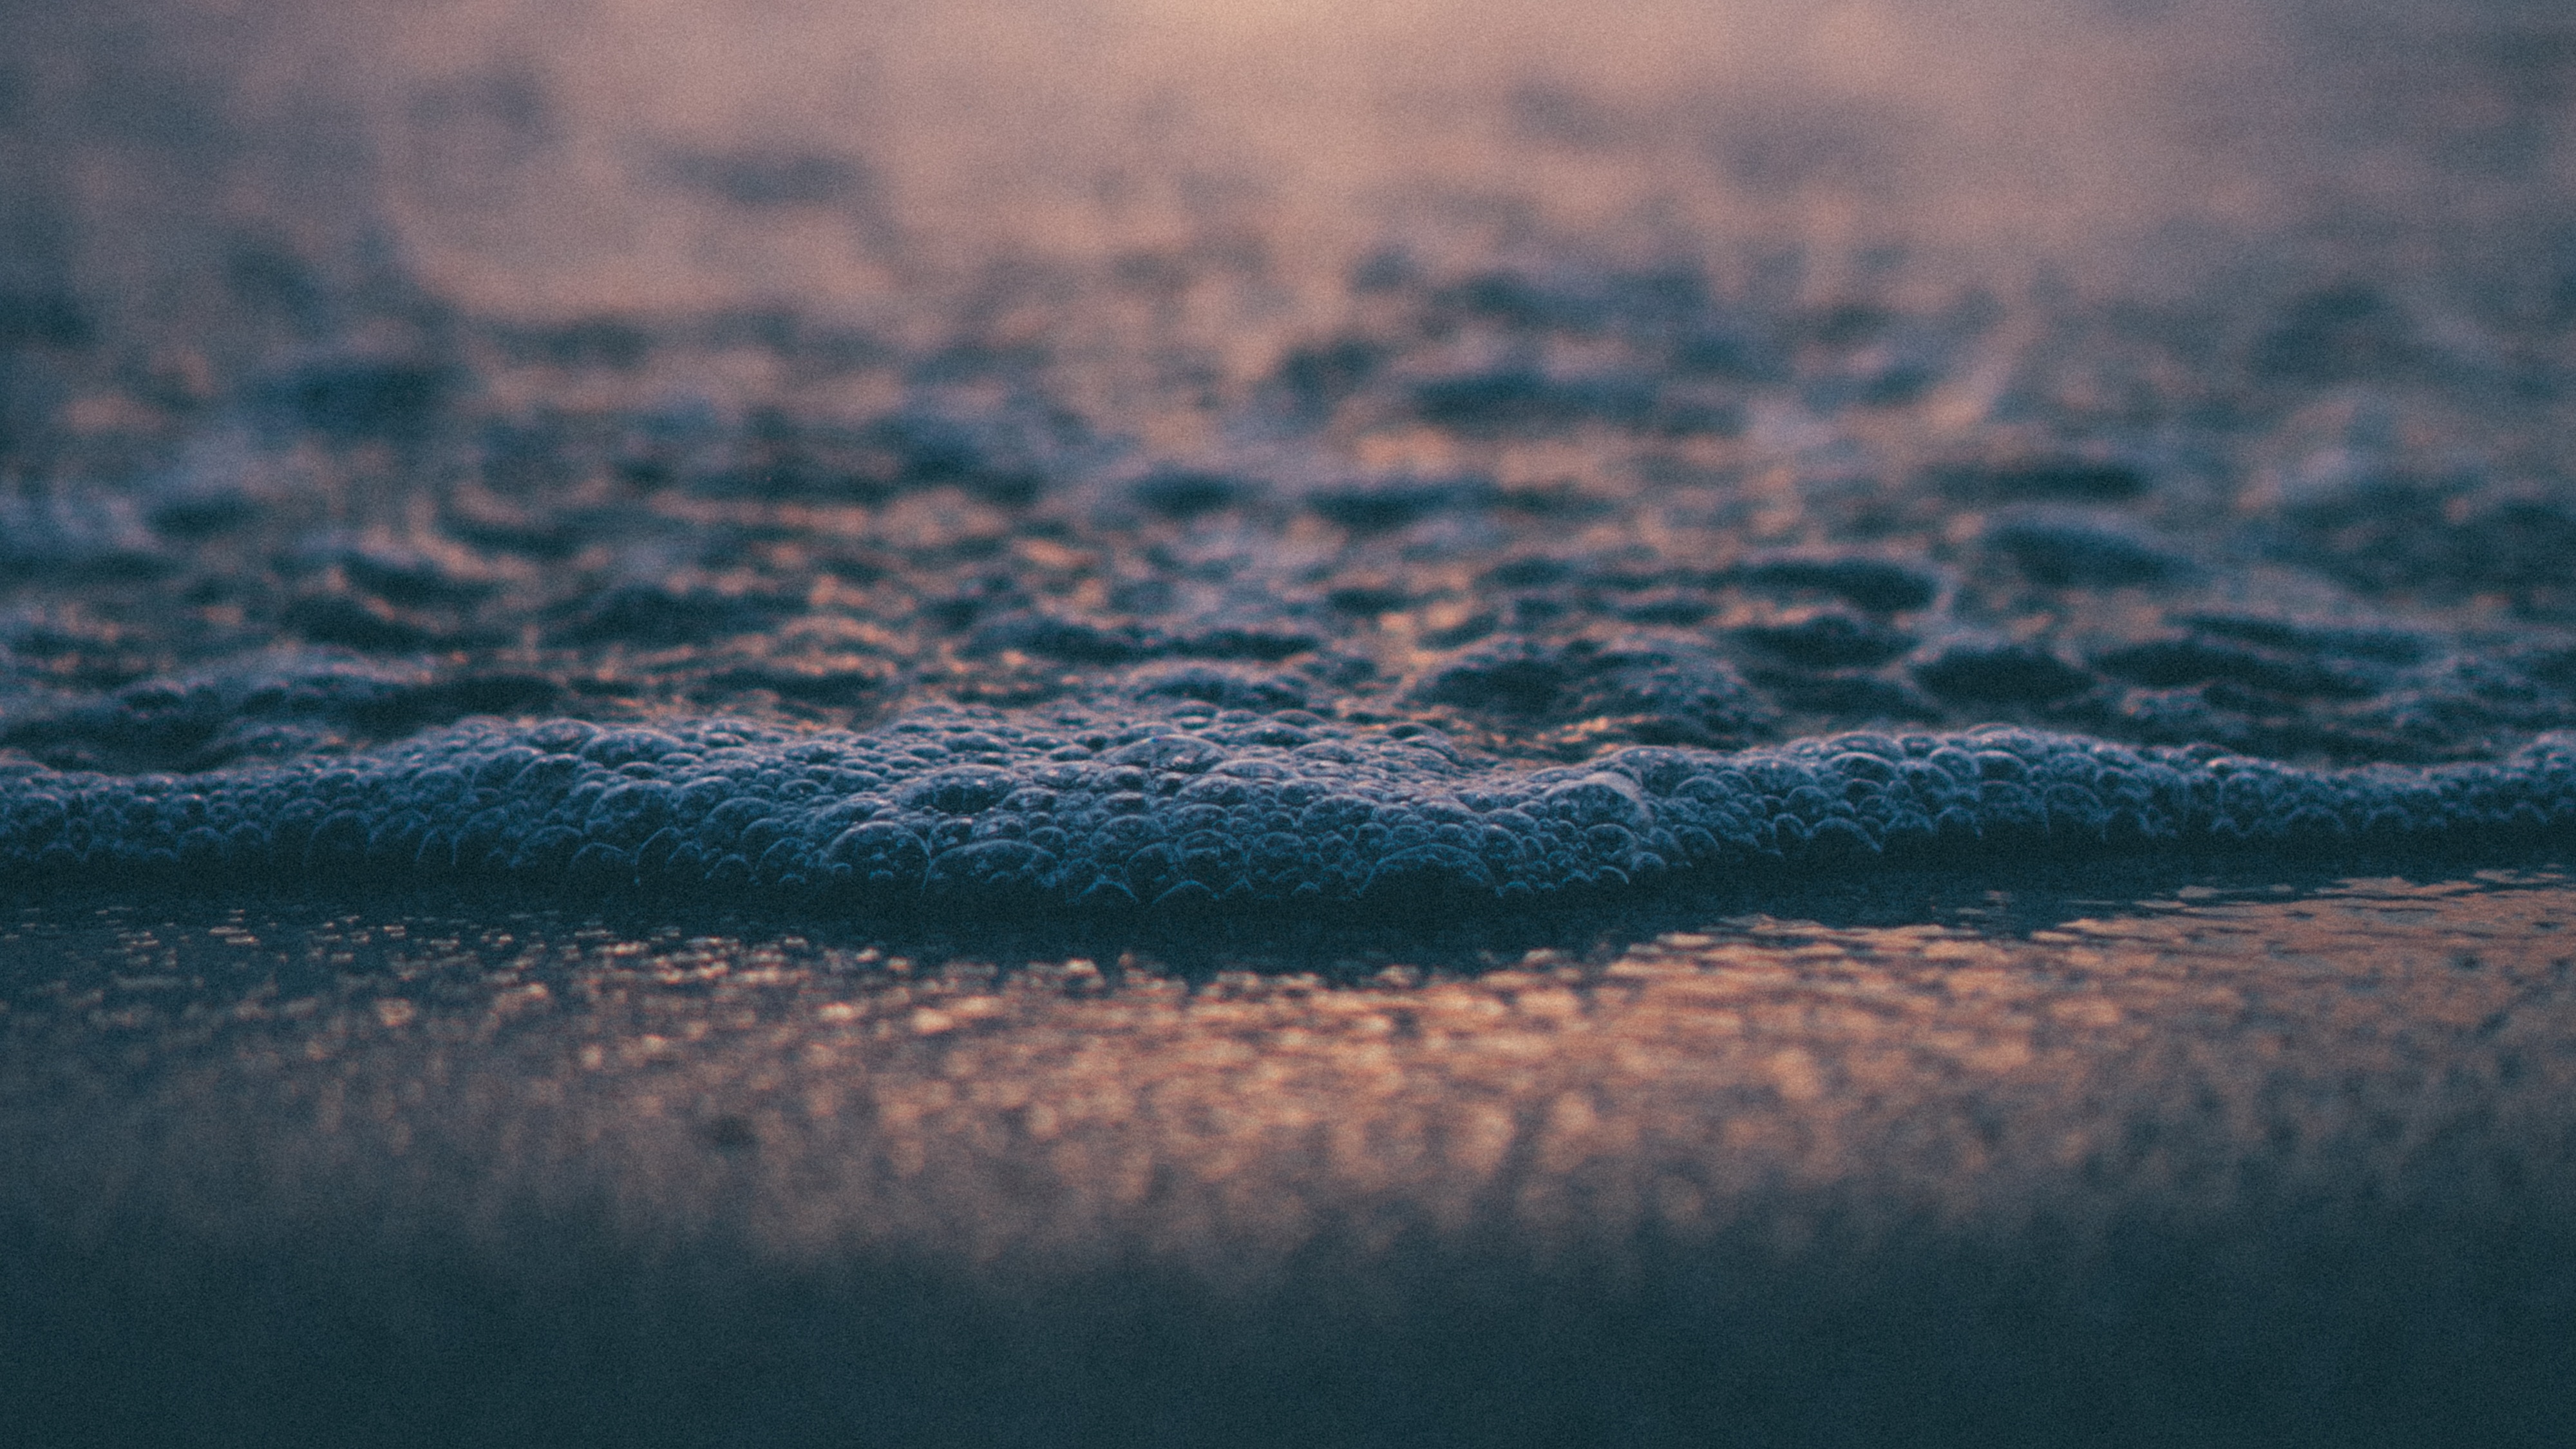
sea, water, ocean, horizon, cloud, sky, morning, shore, wave, dawn, atmosphere, evening, reflection, calm, phenomenon, meteorological phenomenon, atmosphere of earth, computer wallpaper, wind wave, water resources